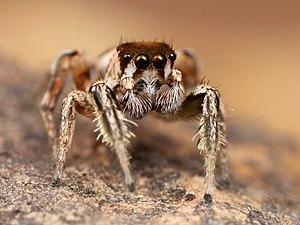
Habronattus dossenus est une espèce d'araignées aranéomorphes de la famille des Salticidae.